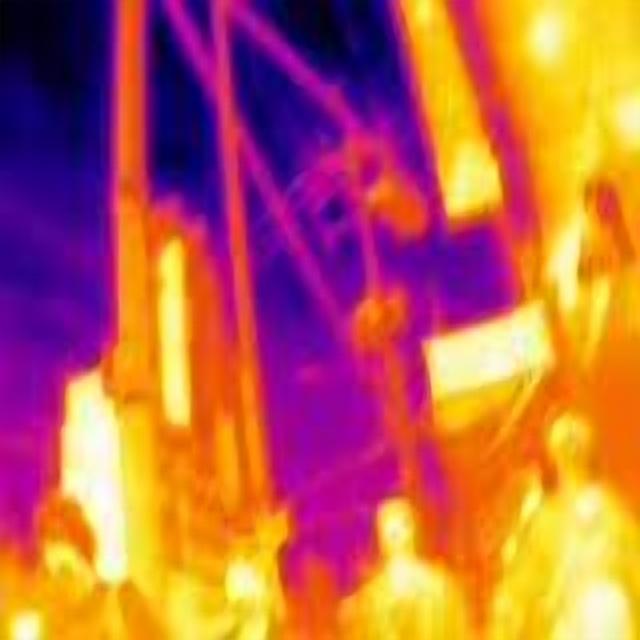
Detected objects:
label: person
label: person
label: person
label: person